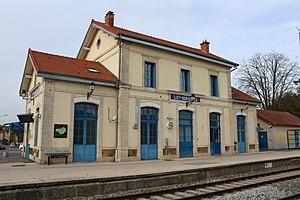
Gare de Lizy-sur-Ourcq.
La gare de Lizy-sur-Ourcq est une gare ferroviaire française de la ligne de Trilport à Bazoches située sur le territoire de la commune de Lizy-sur-Ourcq, dans le département de Seine-et-Marne en région Île-de-France.